Aircraft in fiction

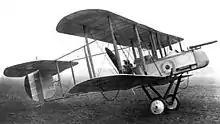
Vickers FB5

"A Guy Named Joe" (1943) has Spencer Tracy returning as a guiding spirit looking after young Lockheed P-38 Lightning pilot Van Johnson.